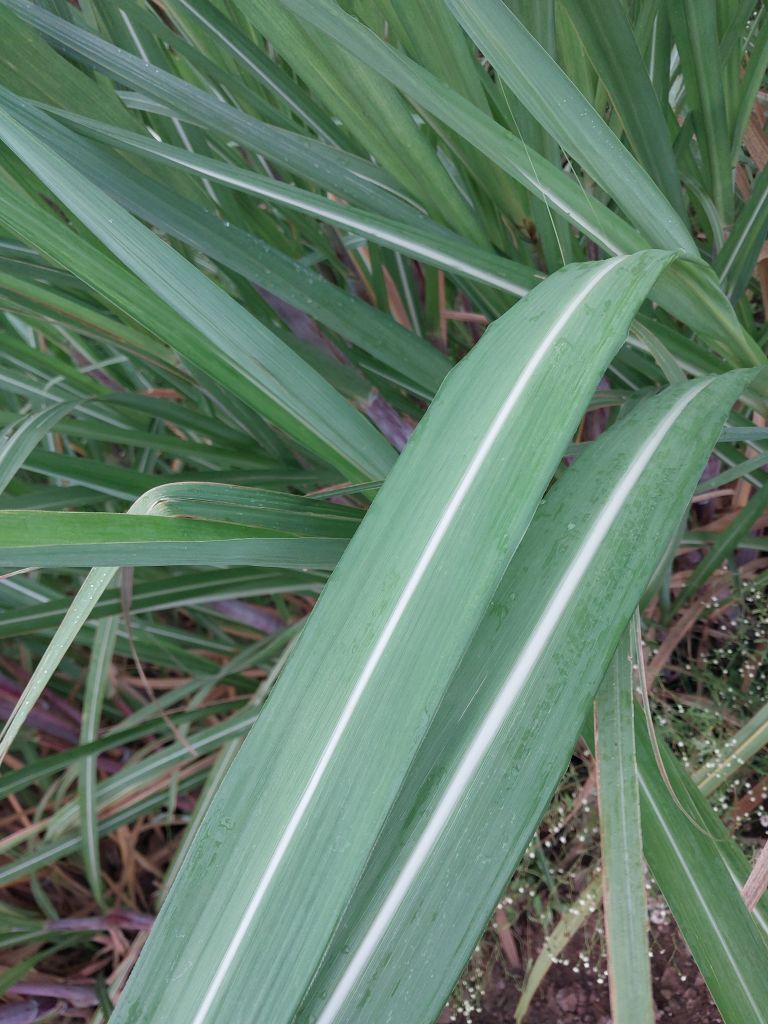
Label: Healthy